Oregon Institute of Technology, Klamath Falls

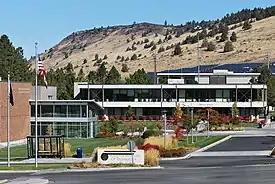
Klamath Falls campus in 2013.

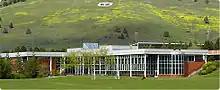
Purvine Hall

The present Klamath Falls Oregon Tech campus overlooks Upper Klamath Lake, and is directly adjacent to Sky Lakes Medical Center. The physical location of the school often elicits a favorable response with its views of the lake and mountains.